Baralaba, Queensland

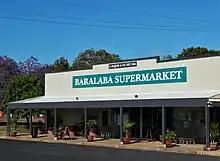
Baralaba Supermarket, 2019

Banana Shire Council operate a fortnightly mobile library service to Baralaba.